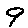
Label: 9